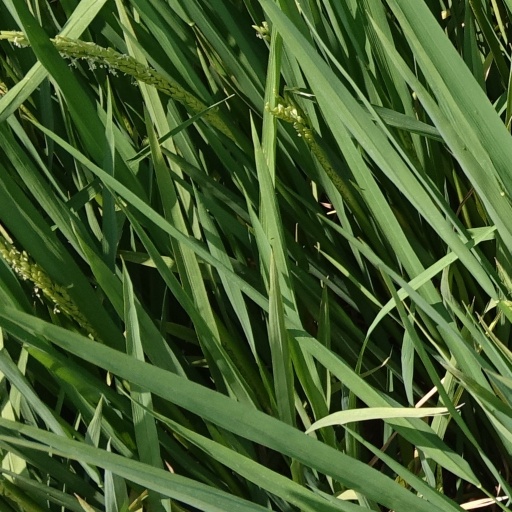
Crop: rice